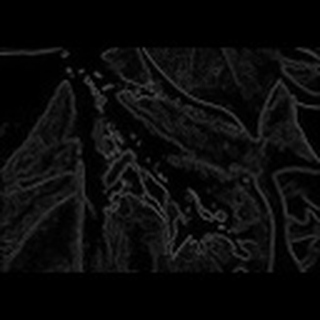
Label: cotton_bacterial_blight